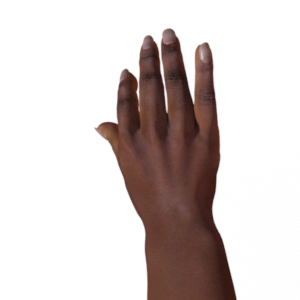
Label: paper